Neurohypophysial hormone

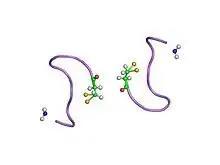
crystal structure analysis of deamino-oxytocin. This image shows conformational flexibility and receptor binding of the hormone to oxytocin receptors

The neurohypophysial hormones form a family of structurally and functionally related peptide hormones. Their representatives in humans are oxytocin and vasopressin. They are named after the location of their release into the blood, the neurohypophysis (another name for the posterior pituitary).